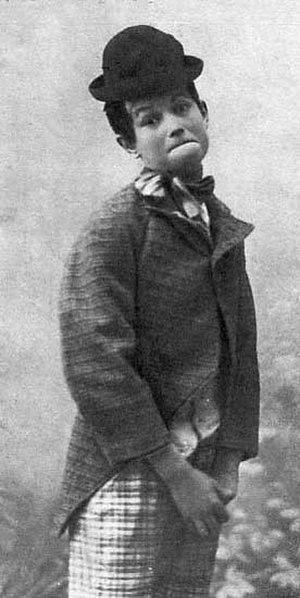
Maurice Chevalier à ses débuts, vers 1901-1902
Maurice Chevalier, né Maurice Auguste Chevalier le 12 septembre 1888 à Paris 20ᵉ et mort le 1ᵉʳ janvier 1972 à Paris 15ᵉ, est un chanteur, acteur, écrivain, parolier, danseur et comique français.